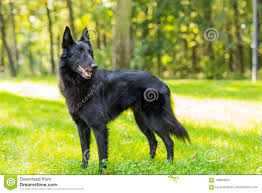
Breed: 227-n000070-groenendael